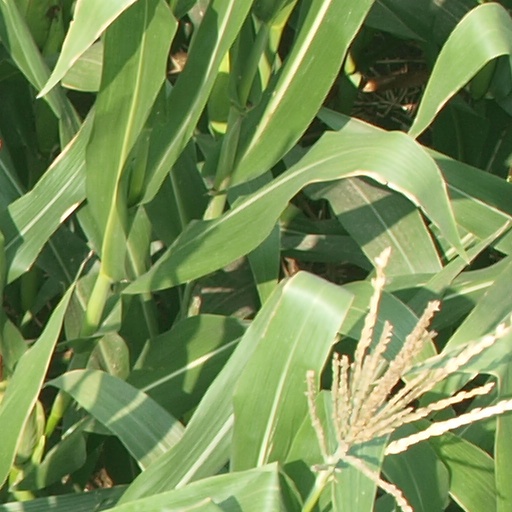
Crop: maize; corn